Leven Brown

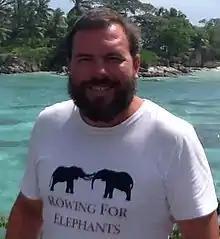
Leven Brown, Seychelles 2014 after completing his Indian Ocean Voyage

2014 - The Indian Ocean - 4579 Miles Rowed From Geraldton, Australia to Victoria, Mahe, Seychelles. Crew of seven. Brown's first mixed crew. Set two more world records - Speed record across the Indian Ocean 57 days 10 hours 58 minutes - with an average speed of 2.65 knots. Brown's original intention was to go for Durban, South Africa however early in the voyage a set of three storms knocked them too far north to make this landfall. They then changed course to head for Mombasa in Kenya but owing to rising terrorism the British Foreign and Commonwealth Office recommended no travel to Kenya. They then changed course and landed on the Seychelles. Brown had to evacuate Dr Shane Usher due to him being severely burned by boiling water mid ocean reducing the crew down to six. A critical steering cable broke on "Avalon" which forced the crew to manually steer the boat which reduced the rowing deck down to two rowers per shift - half what it is meant to be. On the way into the Seychelles they had an incident with a suspected pirate vessel. Brown bluffed that they were in fact a Royal Navy 'Q' boat and that they were rendezvousing with their frigate in 30 minutes. The suspected pirate vessel then fled. This was called his 'Captain Phillips' moment. Brown supported Save the Elephants as a charity.